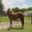
Label: horse